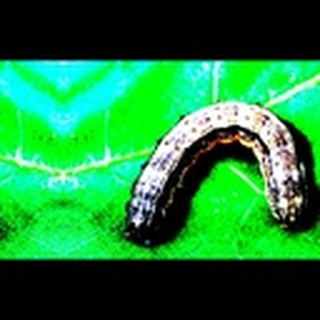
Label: cotton_army_worm